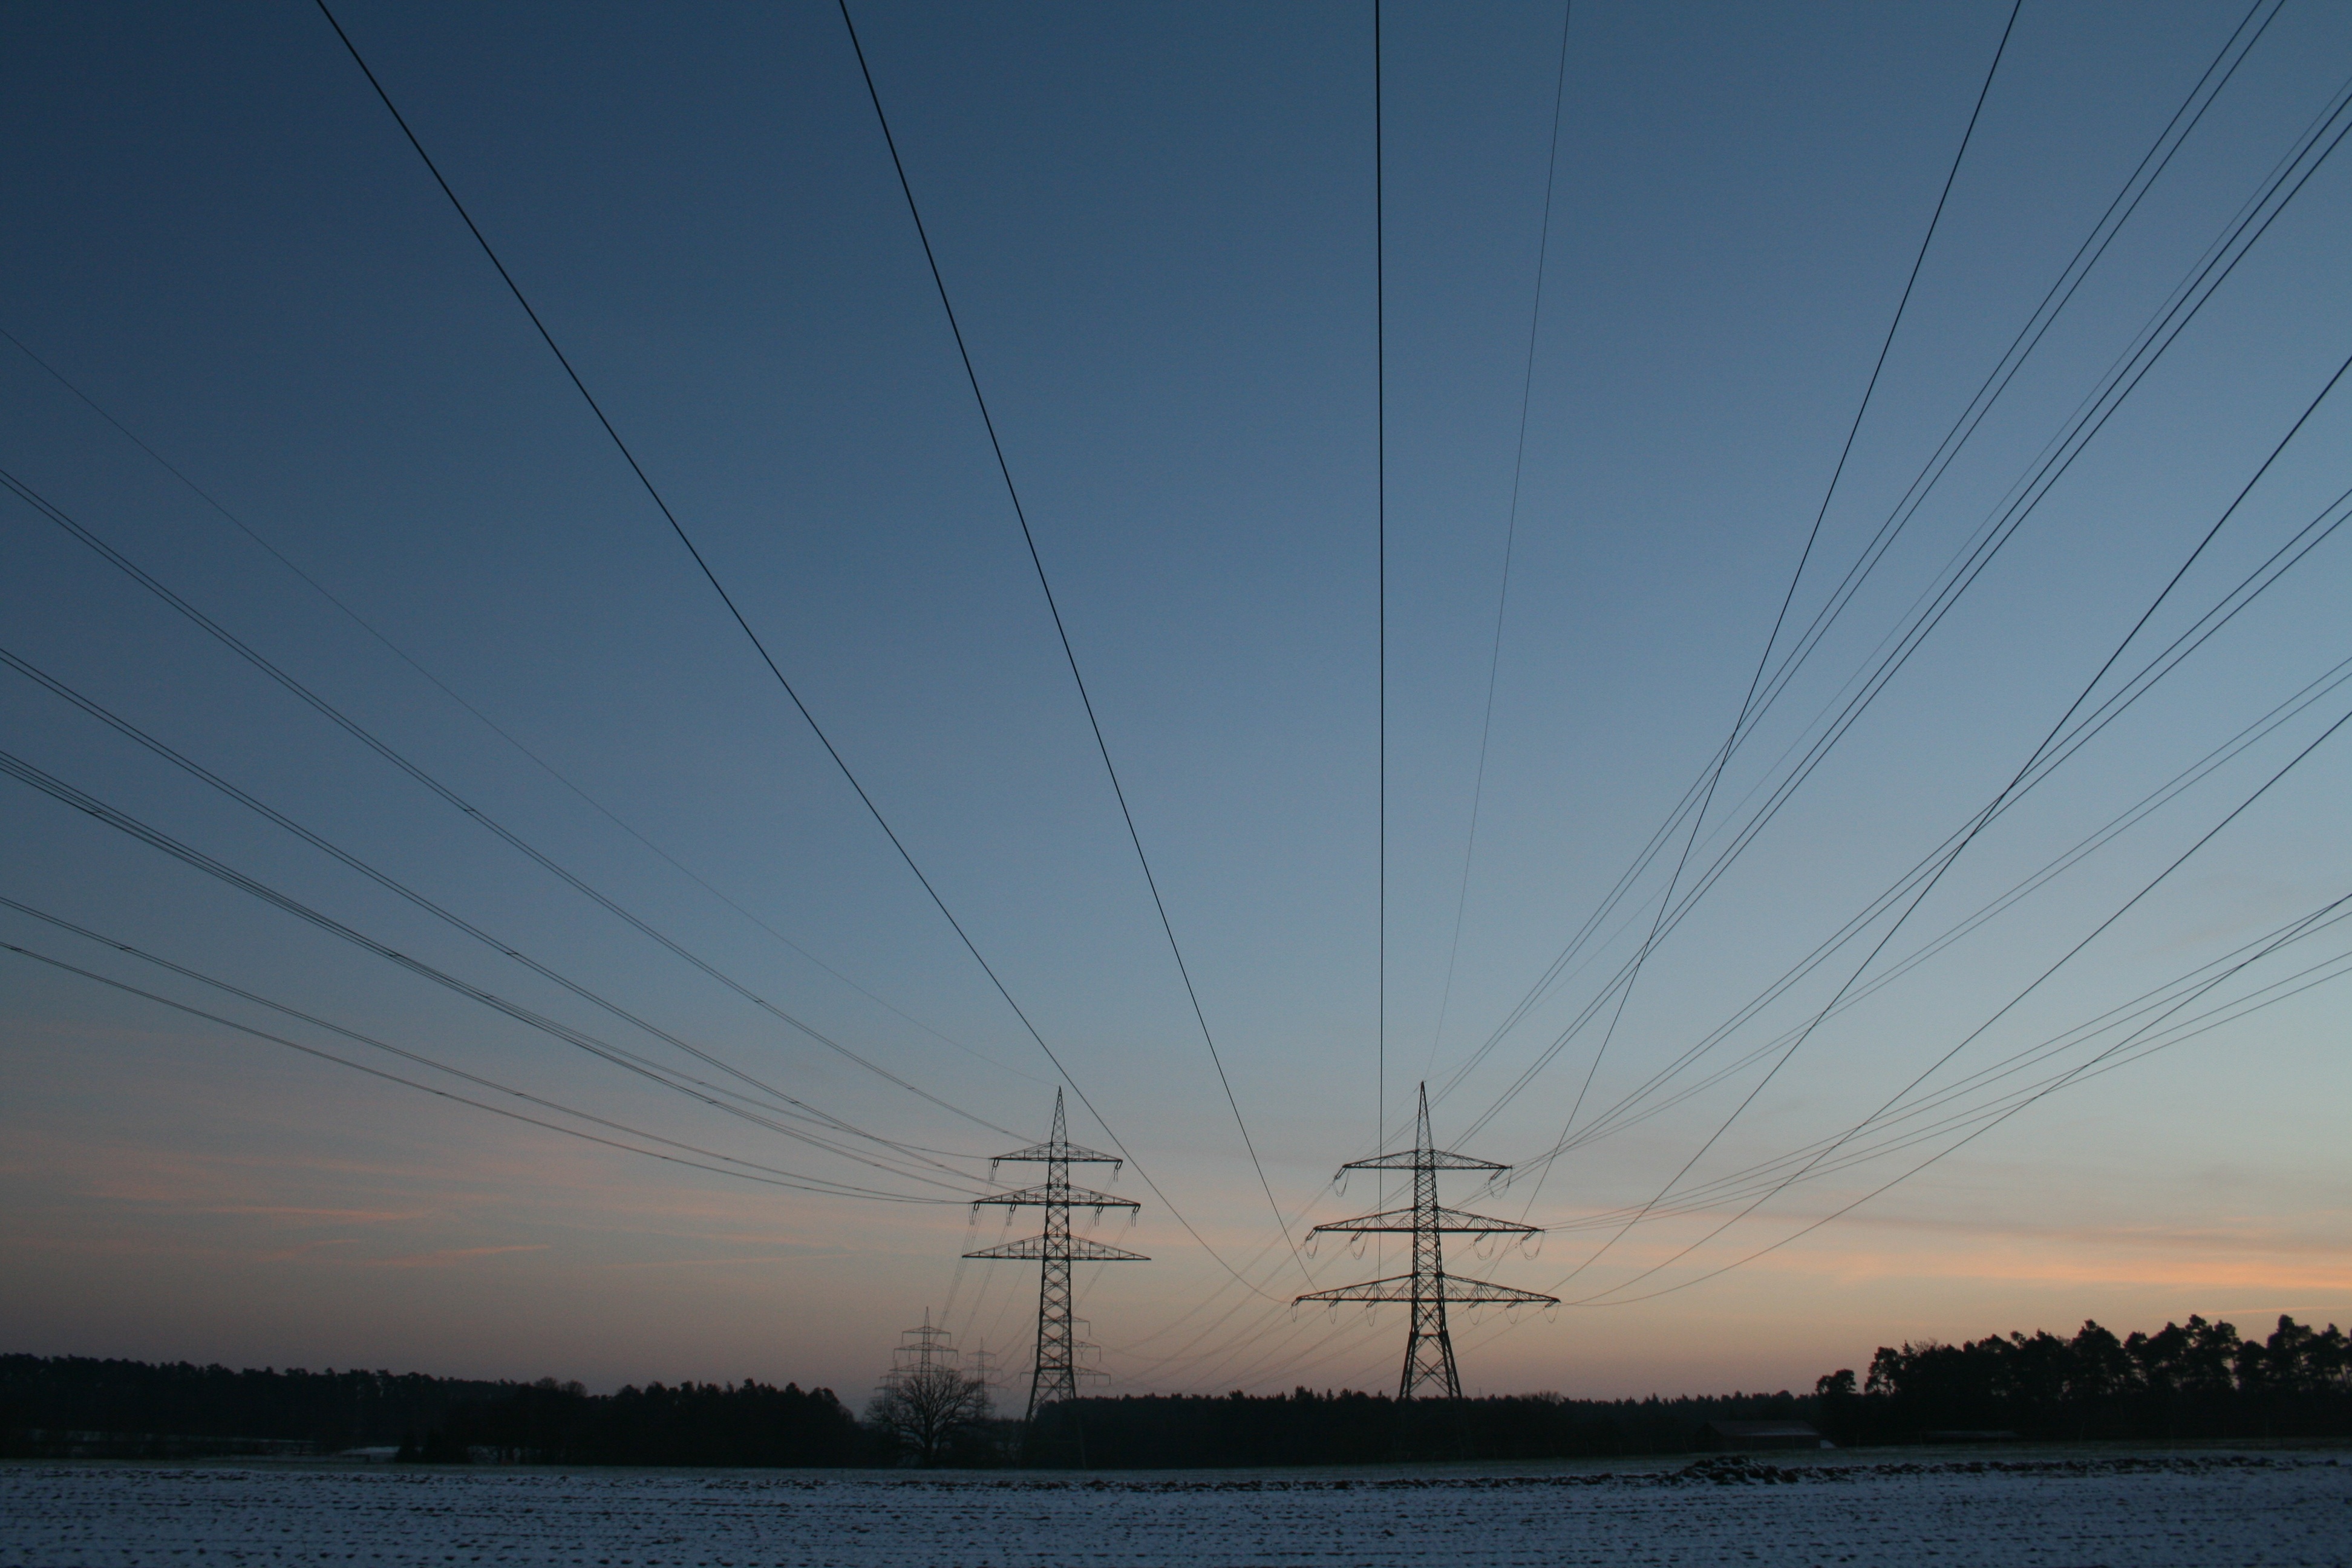
horizon, sky, sunset, dusk, twilight, line, tower, mast, electricity, strommast, transmission tower, overhead power line